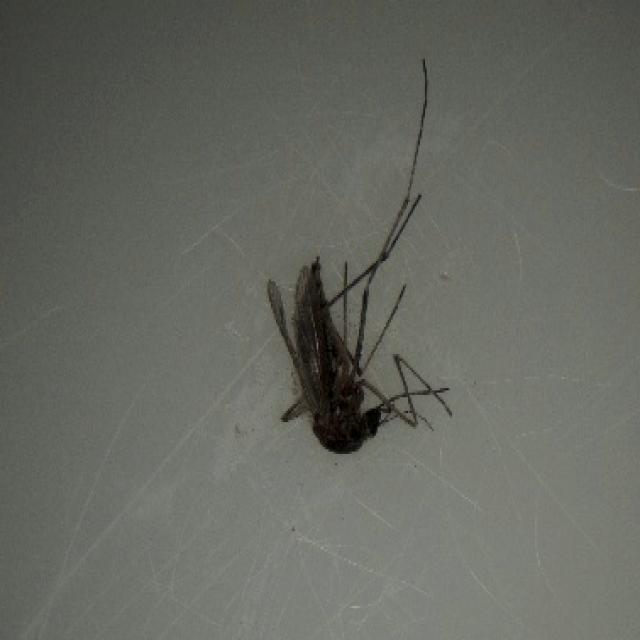
Species: aedes_vexans